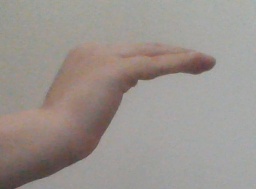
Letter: haa